David Harrer

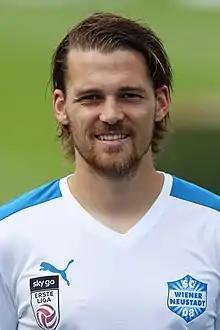
David Harrer (2018)

David Harrer (born 24 April 1990) is an Austrian footballer who plays for SC Bruck/Mur.